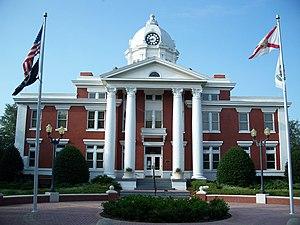
La ville de Dade City est le siège du comté de Pasco, dans l'État de Floride, aux États-Unis. Selon le recensement de 2010, Dade City compte 6 437 habitants, population estimée à 7 099 habitants en 2016.